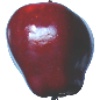
Label: Apple Red Delicious 1